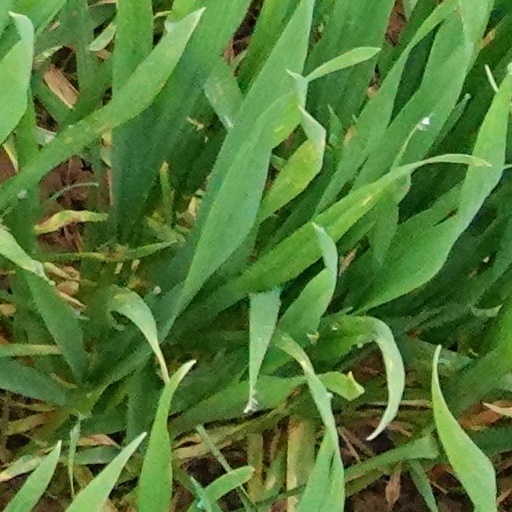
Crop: wheat